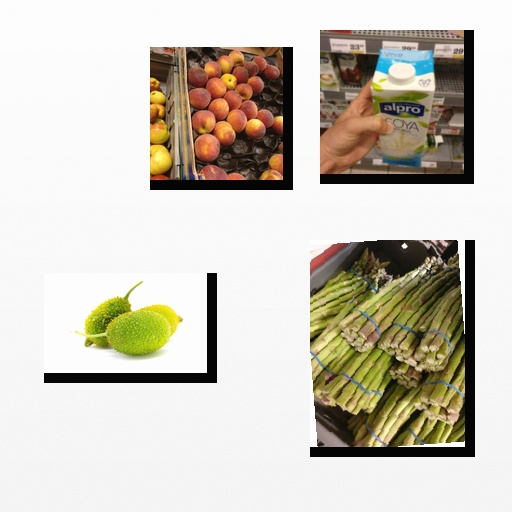
Food items: spiny_gourd, peach, asparagus, soy_milk